Evansville Vanderburgh Public Library

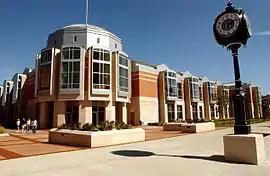
The Central Library in downtown Evansville.

The old Central Library in downtown Evansville was an Art Deco building. It was built in 1931 and opened in 1932. The old building now houses the Children's Museum of Evansville. The new 145,000 square foot Central Library building opened in September 2004, replacing a building one-fourth of its size. In 2013, the EVPL purchased land nearby from the Evansville Rescue Mission, further expanding the Central Library footprint.